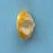
Maize quality: Good